On the Mindless Menace of Violence

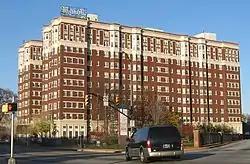

Kennedy then restlessly wandered around the hotel, checking in on his staff. When asked if King's murder had reminded him of the 1963 assassination of United States President John F. Kennedy, his brother, Kennedy replied, "Well, that. But it makes me wonder what they might do to me too." He told speechwriter Jeff Greenfield, "You know, the death of Martin Luther King isn't the worse thing that ever happened in the world." Greenfield later said, "I could not for the life of me understand that callousness until, of course, I realized he had been thinking of the death of his brother."